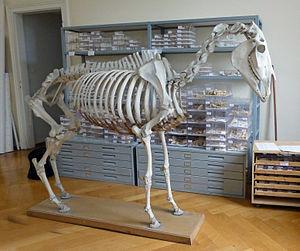
Ostéothèque de Strasbourg, constituée par Rose-Marie Arbogast, archéozoologue, opérationnelle depuis novembre 2009 au Musée zoologique de Strasbourg.